The Great White Man-Eating Shark: A Cautionary Tale

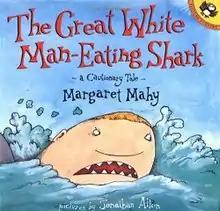
Cover

The Great White Man-Eating Shark: A Cautionary Tale is a 1989 picture book by Margaret Mahy and illustrated by Jonathan Allen. It was adapted into an award-winning 1991 animated short film.